Cris Vianna

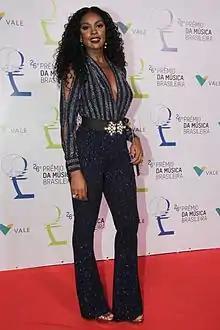
Vianna in 2015

Kelly Cristina dos Santos, better known as Cris Vianna (born April 11, 1977) is a Brazilian actress, model, and former singer.